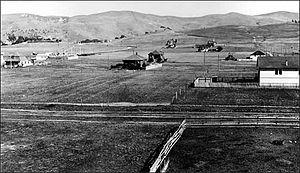
Richmond est une ville industrielle et côtière située dans le comté de Contra Costa, en Californie, aux États-Unis, dans la baie de San Francisco. Sa population s’élevait à 103 701 habitants lors du recensement de 2010, estimée à 109 813 habitants en 2016. Richmond signifie "mont riche".